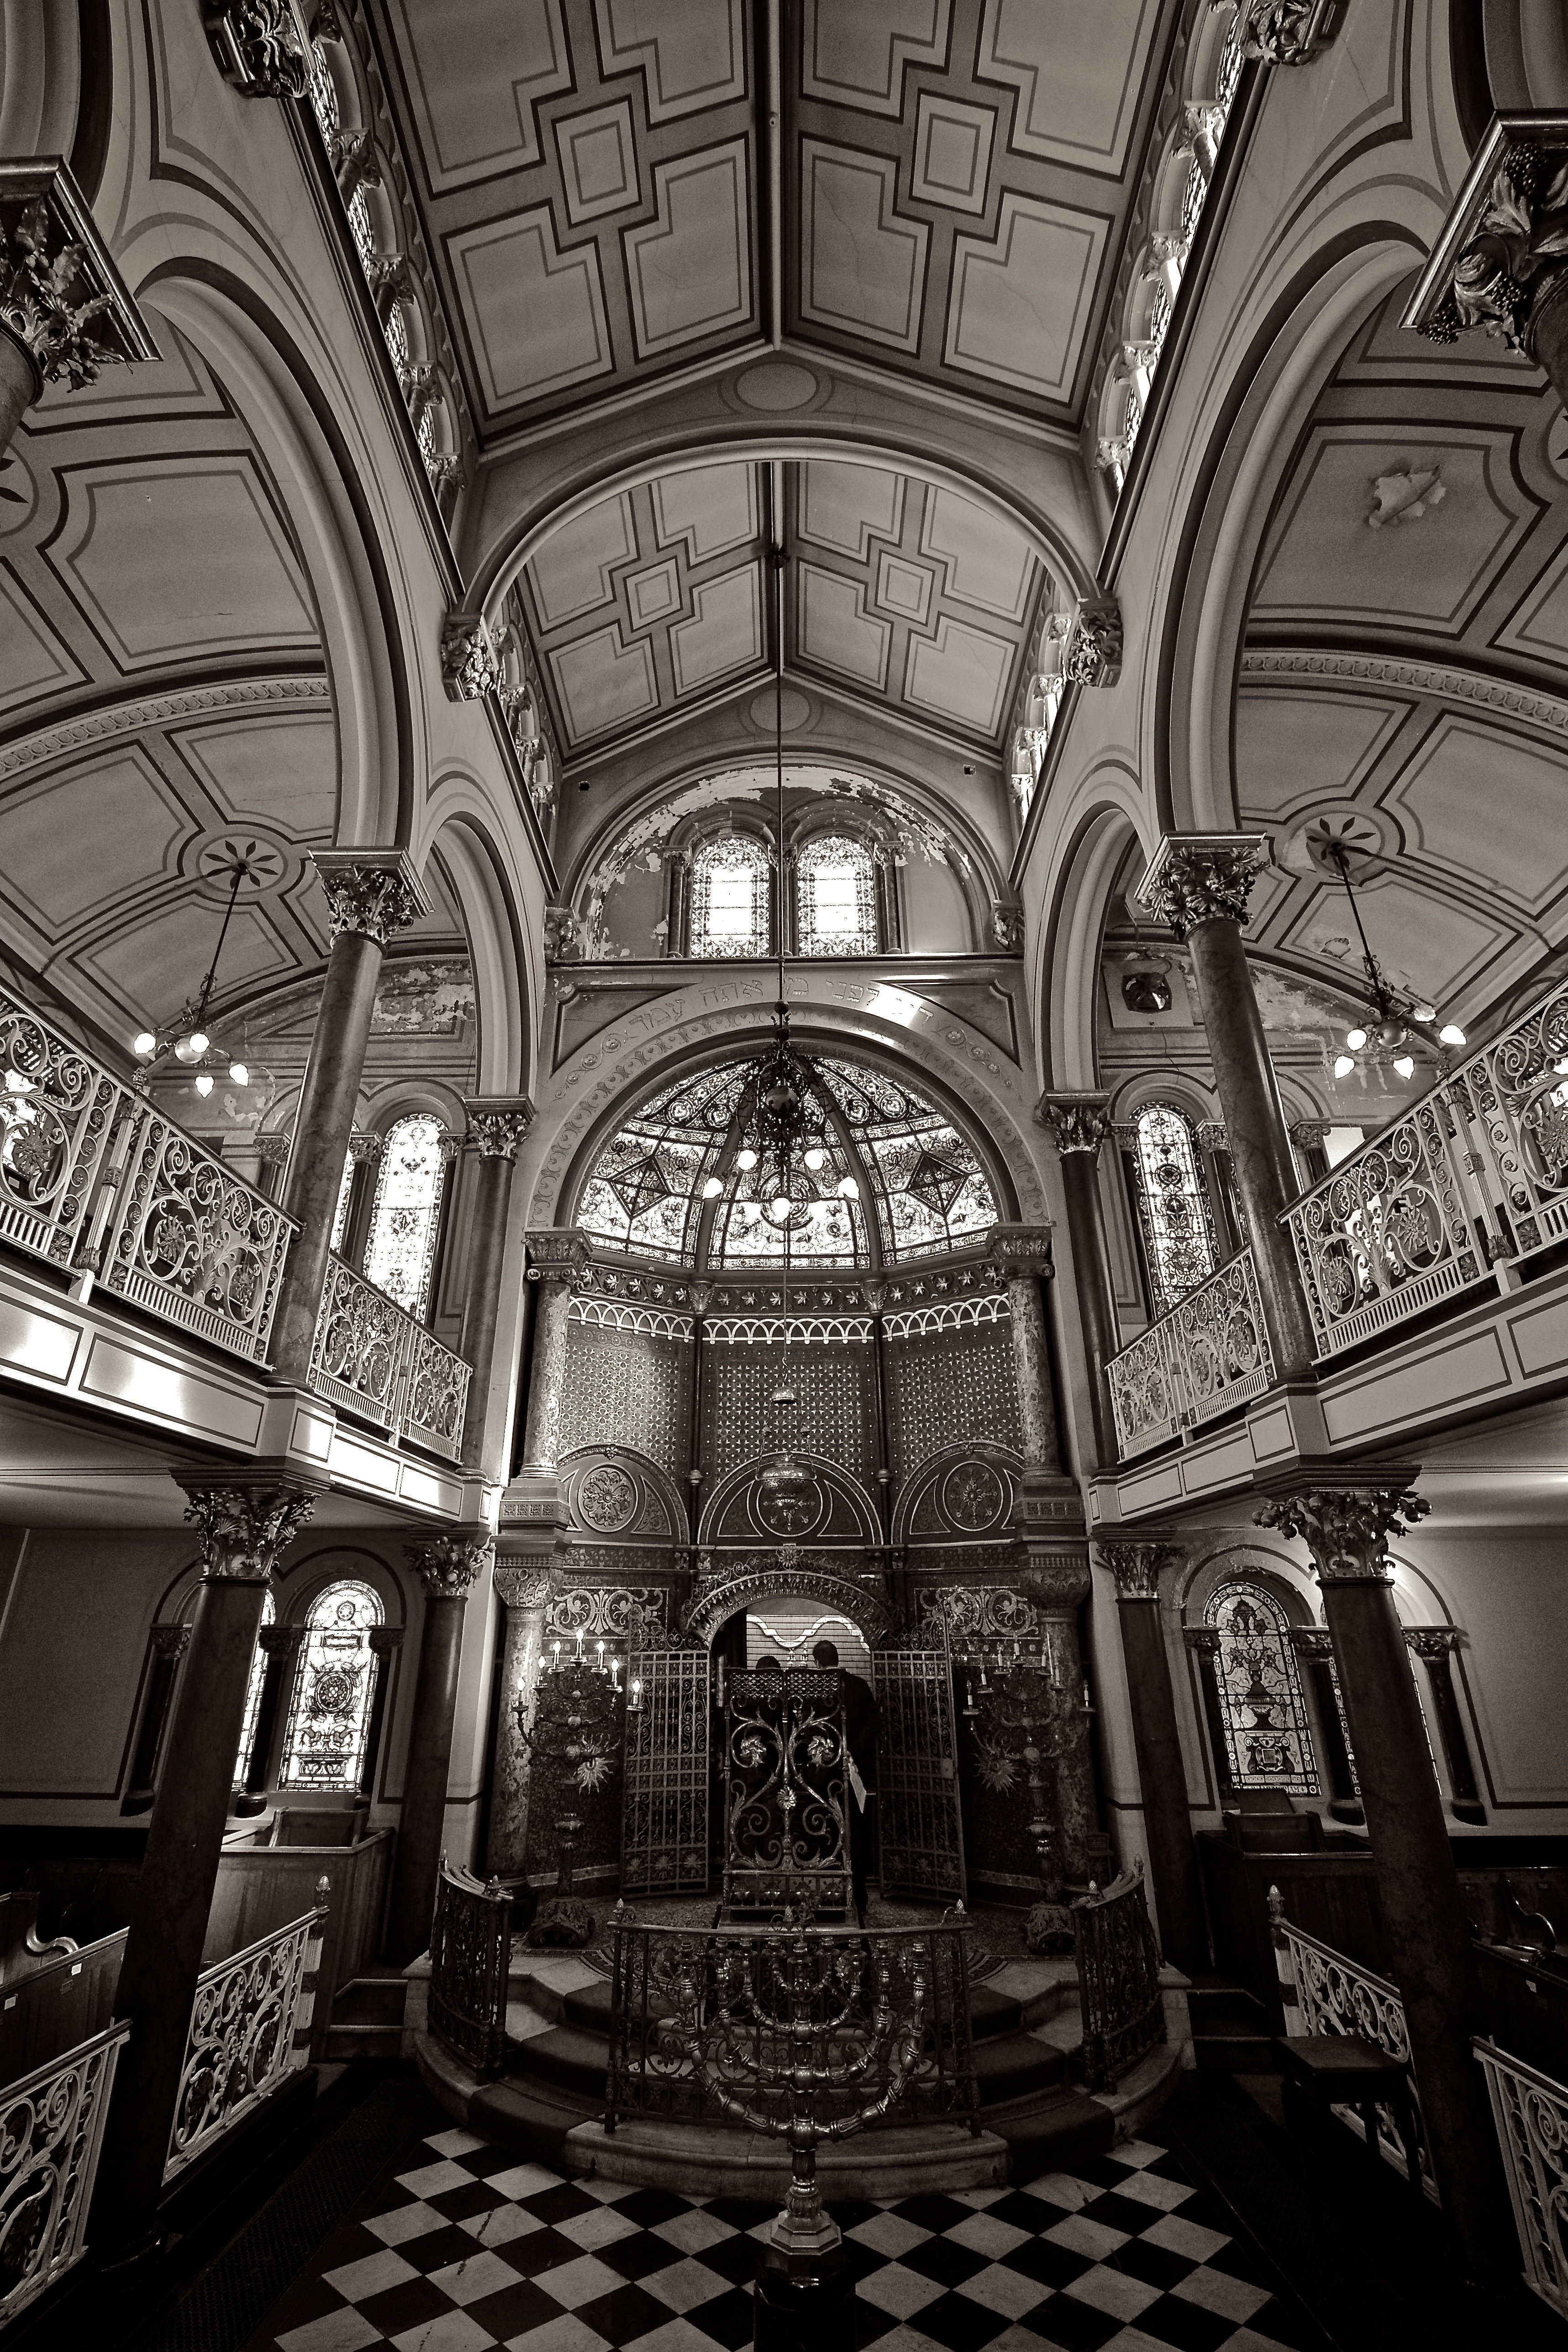
black and white, architecture, structure, building, old, europe, arch, hall, religion, church, cathedral, historic, monochrome, place of worship, religious, temple, faith, columns, symmetry, prayer, synagogue, culture, worship, holy, orthodox, tradition, traditional, god, israel, brighton, jewish, jew, judaism, gothic architecture, hebrew, monochrome photography